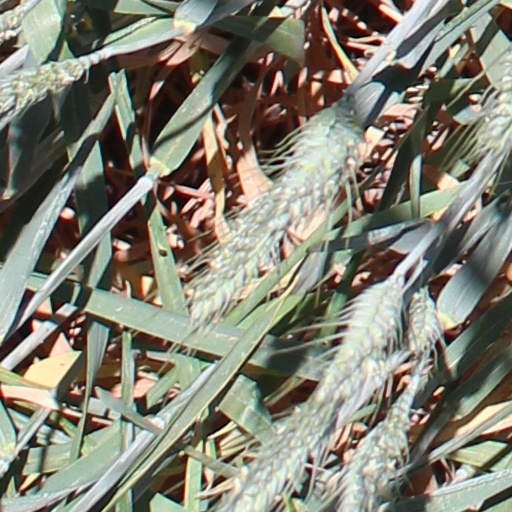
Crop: wheat